Tenterfield railway station

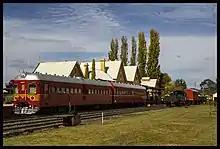
New South Wales 620/720 class railcars at Tenterfield railway station, 2014

Major structures on the site include a type 5 first class station building, completed in 1886; a platform, completed ; a brick barrack, completed in 1890; a weatherboard barrack, completed ; a goods shed; a per way shed; and a sign-on shed. Other structural items include a turntable, with brickwork bedding, completed in 1899; a loading platform, made from pre-fabricated concrete; a T433 jib crane, completed in 1886; and forecourt plantings. Coal stage archaeological remnants were completed in .